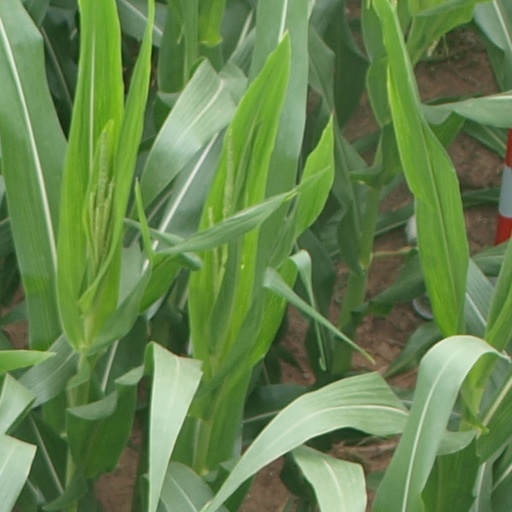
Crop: maize; corn